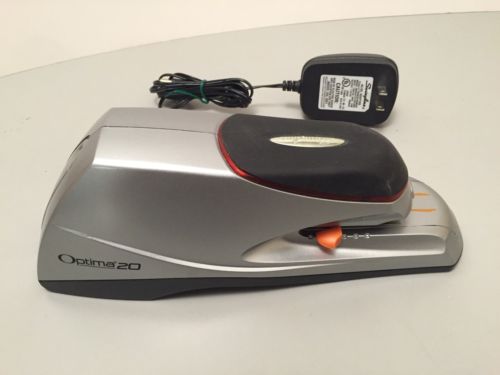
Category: stapler